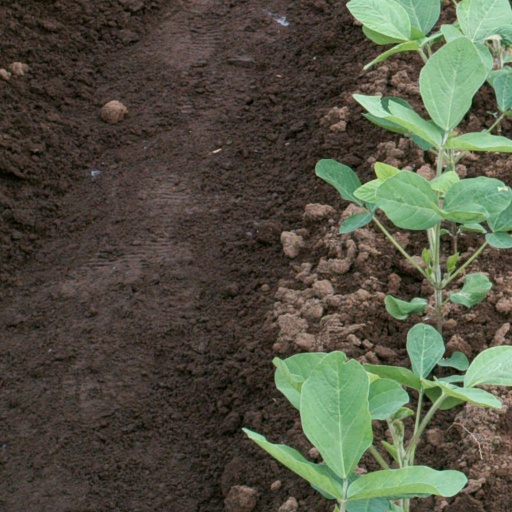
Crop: soybean